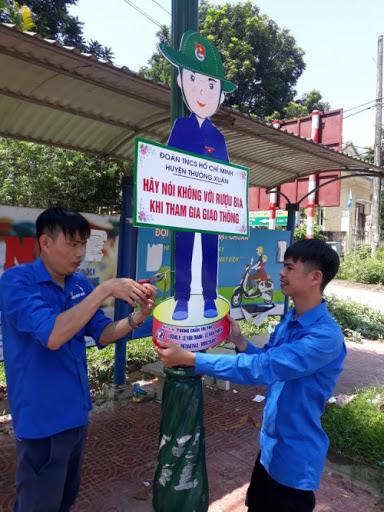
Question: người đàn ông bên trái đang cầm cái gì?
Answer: cầm cái kìm